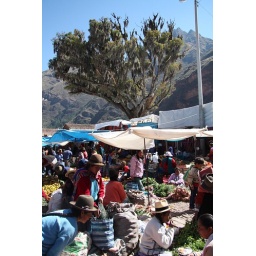
famous tree above the market